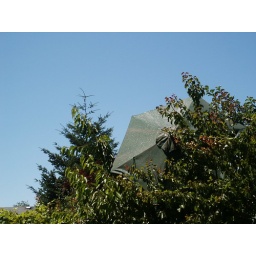
It's in the apple tree across the yard!